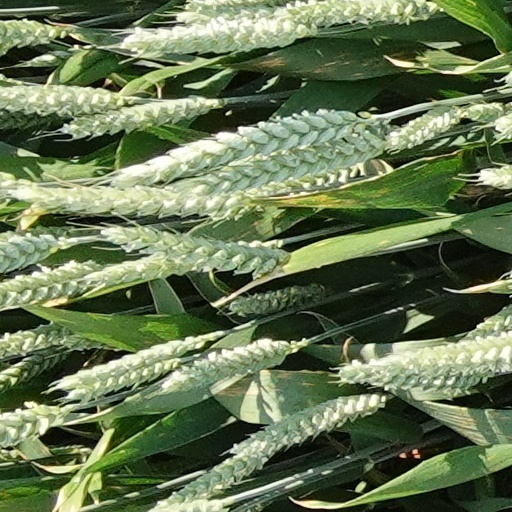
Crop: wheat